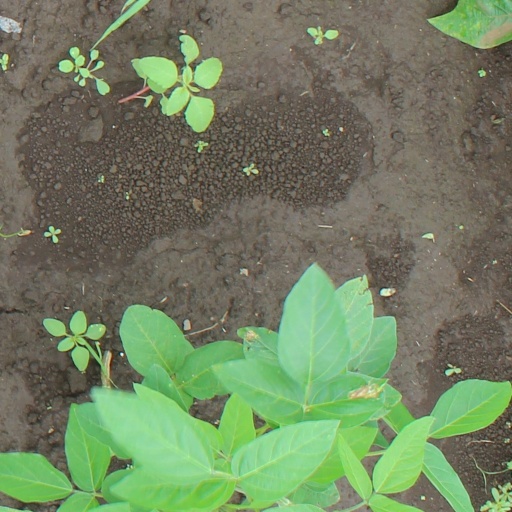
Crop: soybean